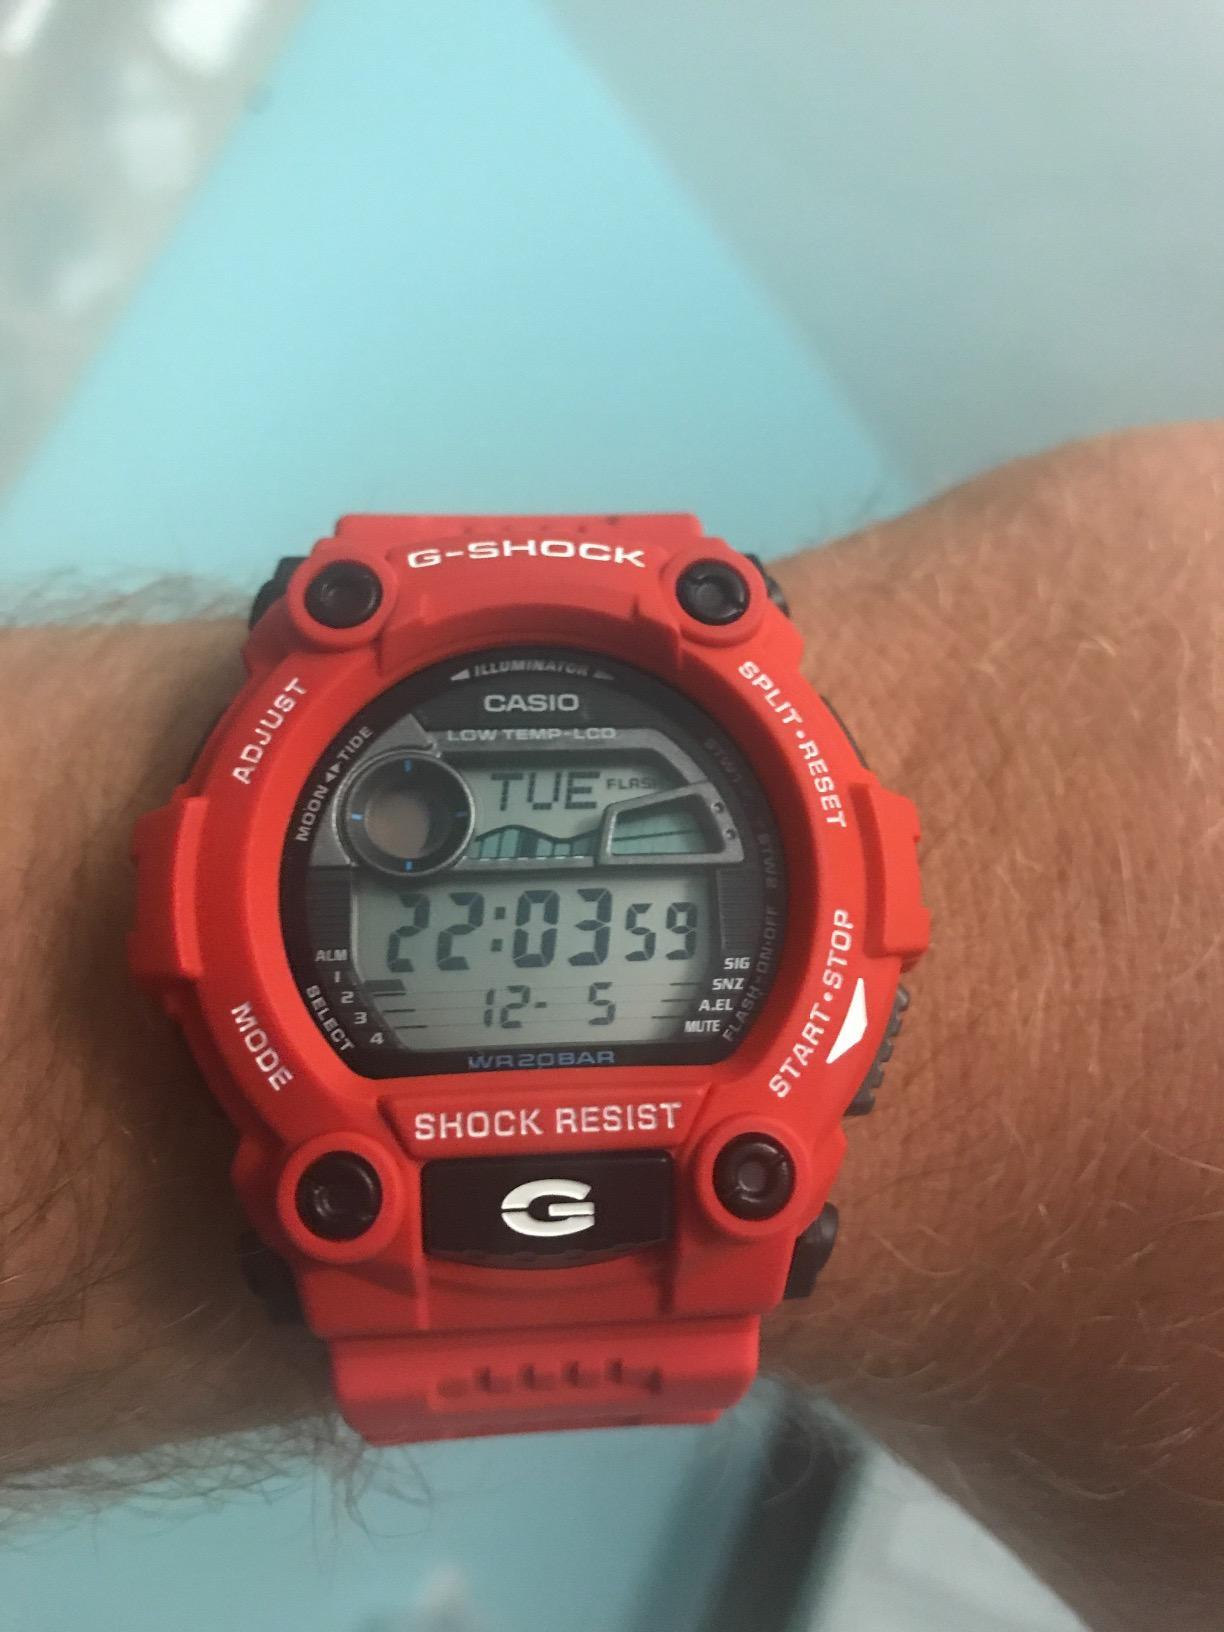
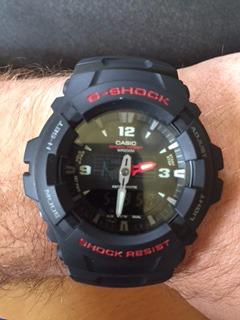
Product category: accessories_watch
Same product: no